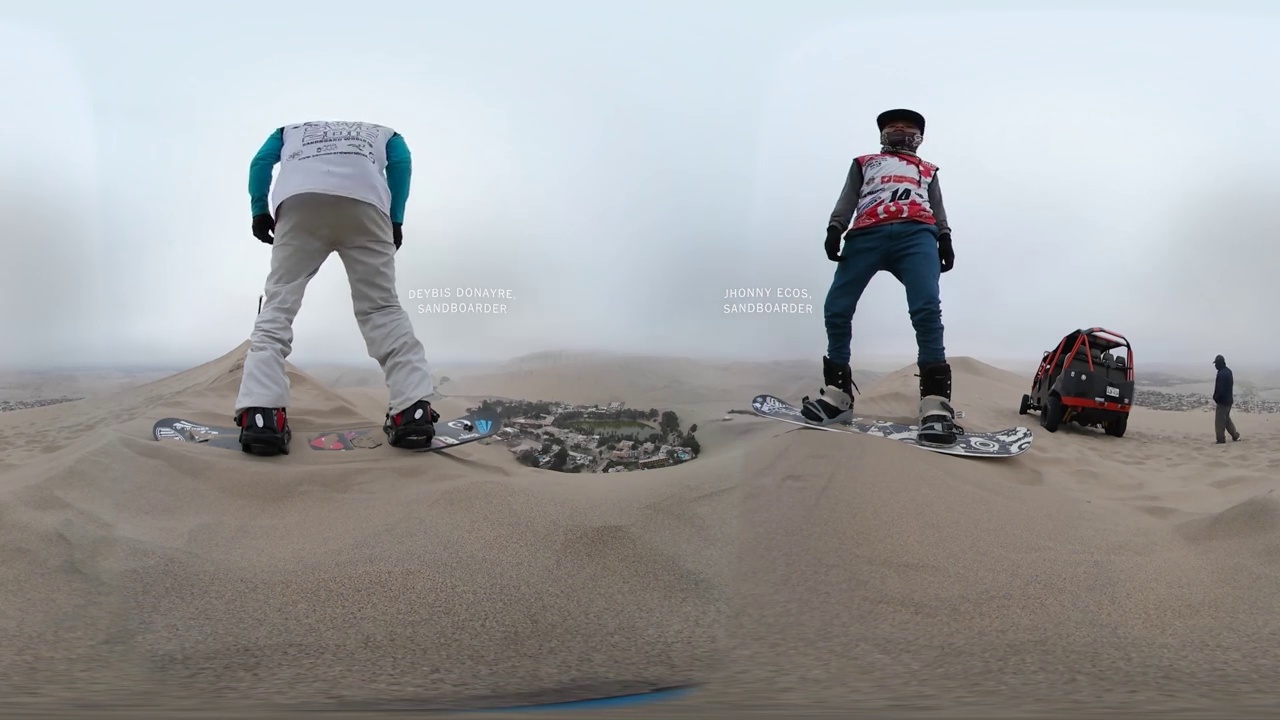
Referred object: the red dune buggy

Referred object: the red dune buggy

Referred object: turn right, the red dune buggy next to the standing person